Rauf Denktaş

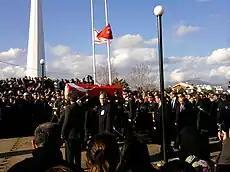
Funeral of Denktaş

Denktaş's health gradually deteriorated throughout the 2000s. He had a heart condition and on 25 May 2011 suffered a stroke. He died on 13 January 2012 of multiple organ failure at the Near East University Hospital in Nicosia. Northern Cyprus declared seven days' mourning, while Turkey declared five days'. His funeral was held on 17 January, with thousands of attendees. He was buried in the Cumhuriyet Park ("Park of the Republic").